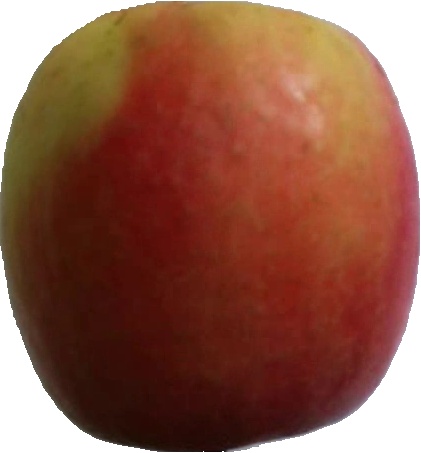
Label: apple_pink_lady_1